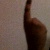
The image shows a hand gesture representing the number 1 in Indian Sign Language.